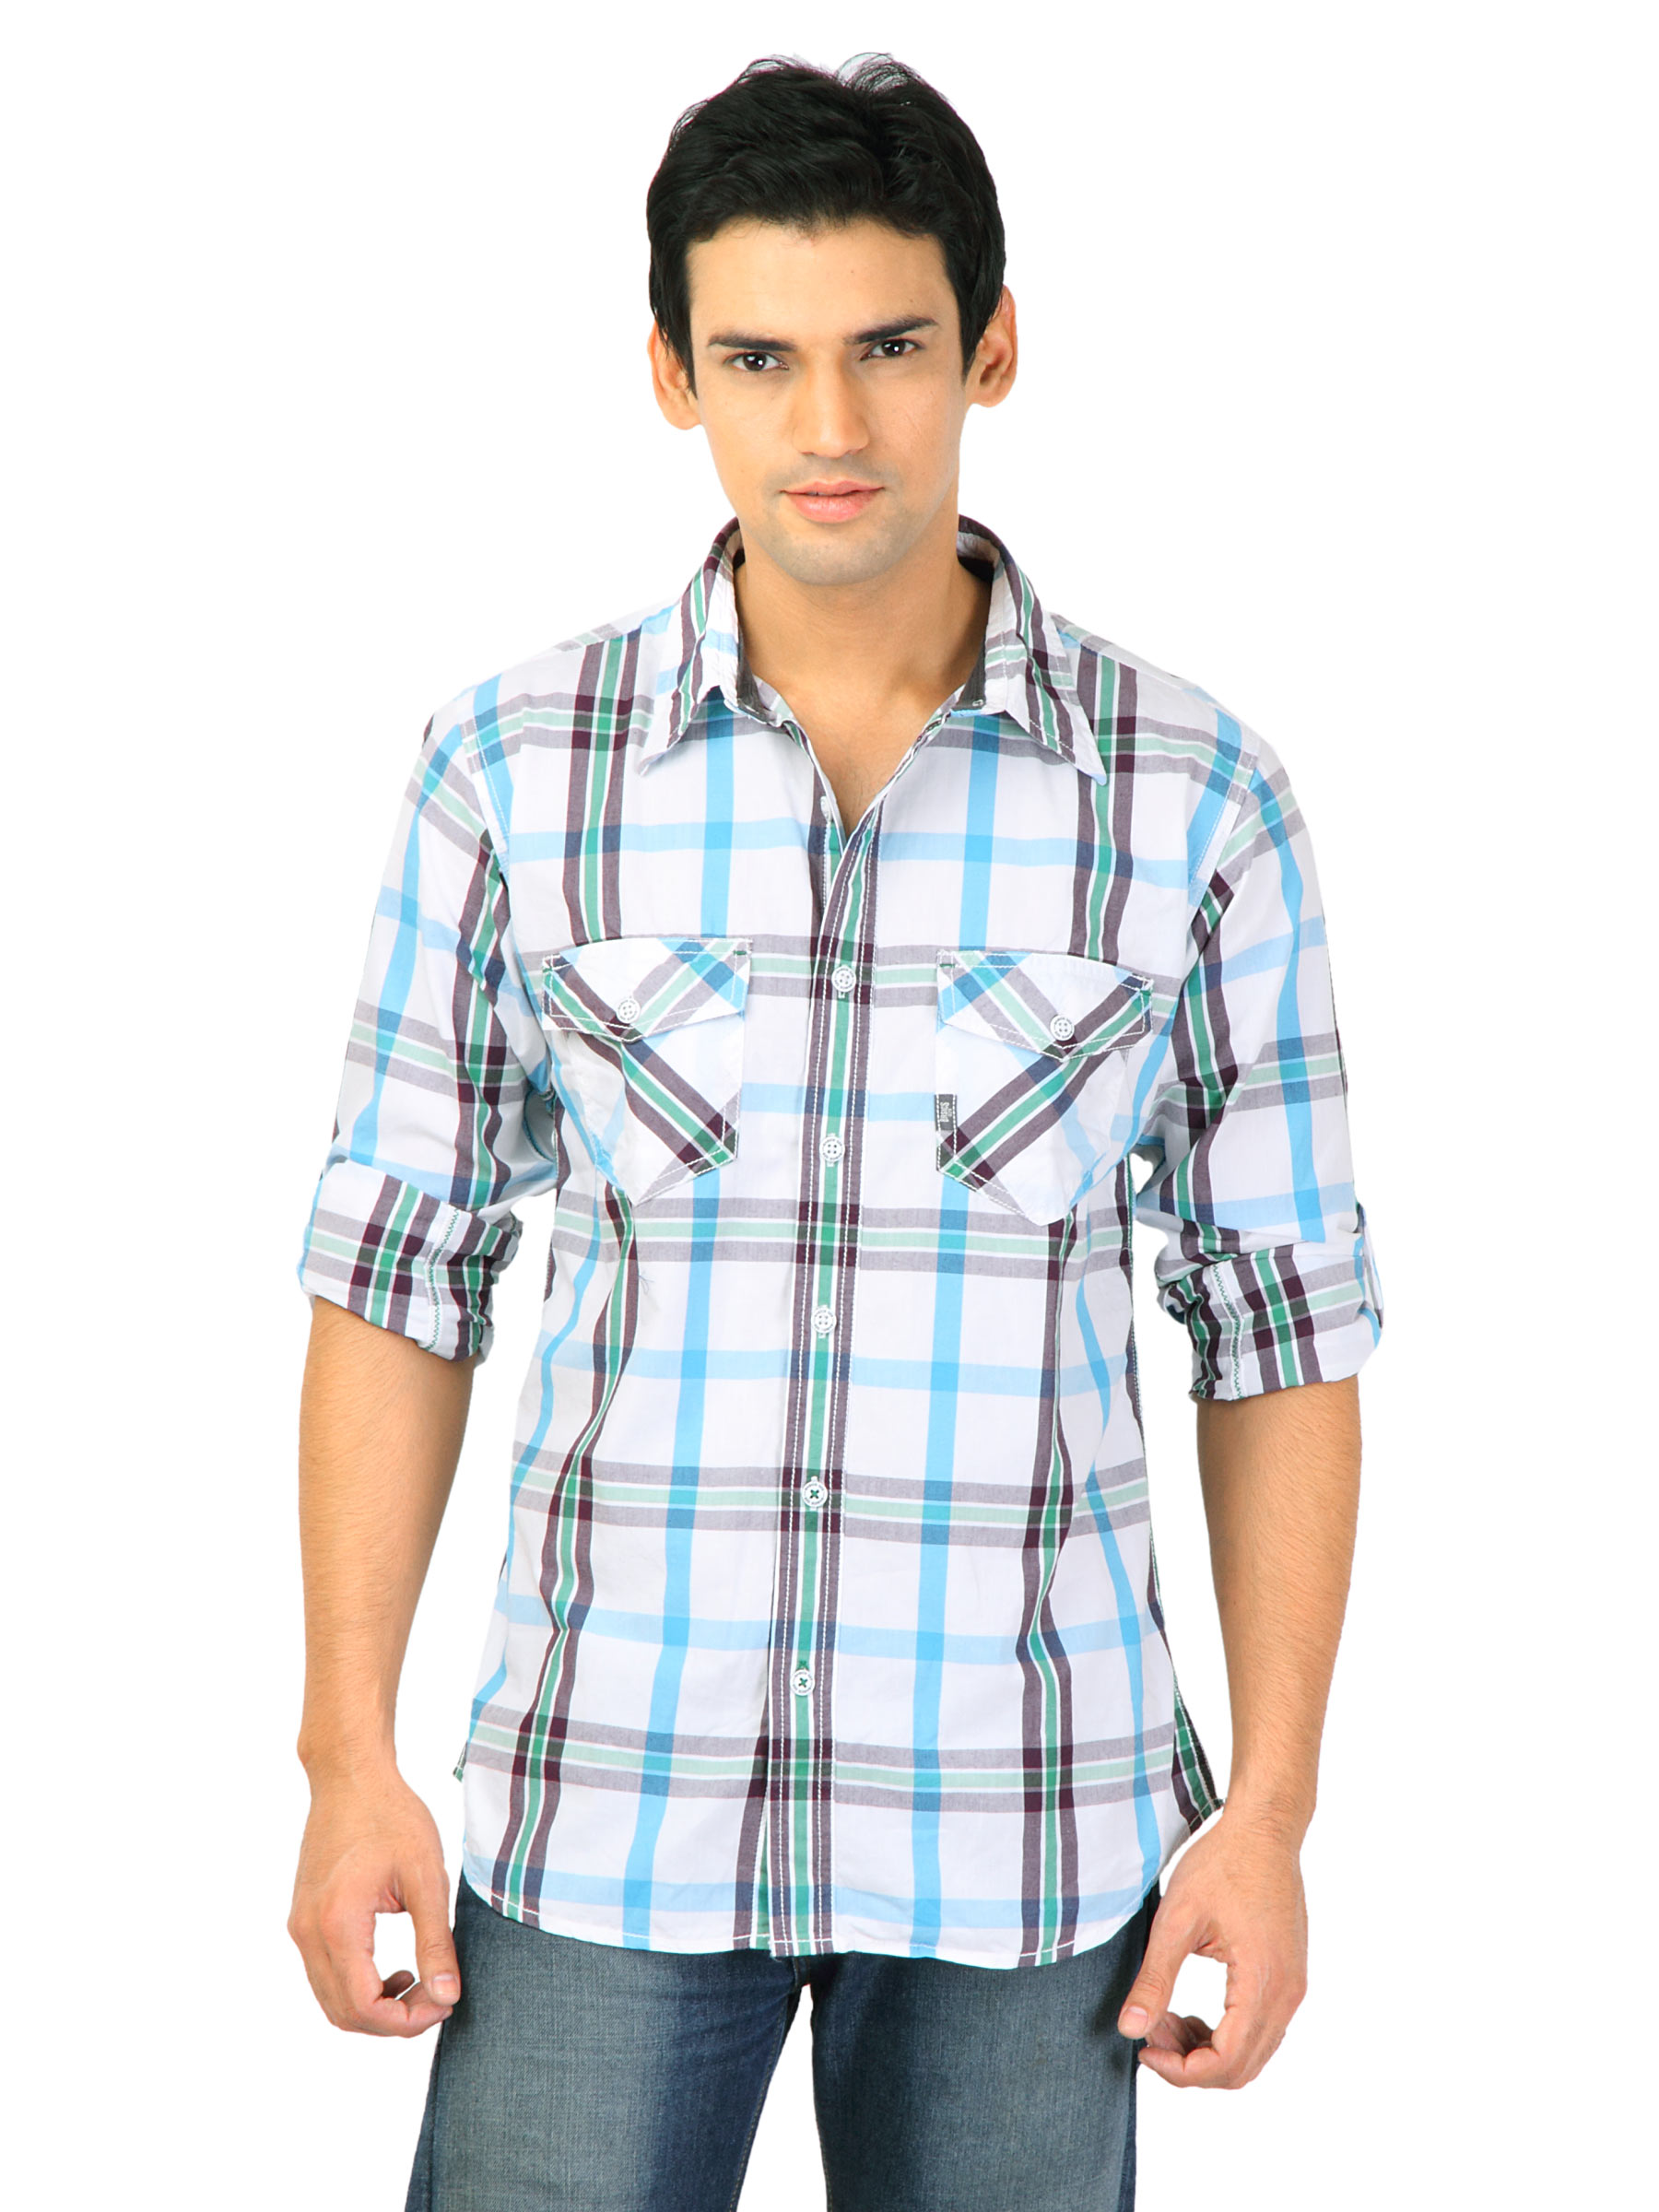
Basics Men White Slim Fit Checked Shirt
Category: Apparel / Topwear / Shirts
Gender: Men
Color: White
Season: Fall 2011
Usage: Casual